Siam Niramit

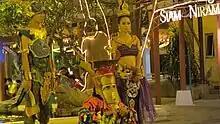
Siam Niramit Bangkok performers in 2014

"The Nation"s Pawit Mahasarinand called Siam Niramit a show for non-Thai tourists that was inapplicable to Thai viewers. Mahasarinand said audience members are incorrectly influenced into thinking the show exemplifies modern Thai theater. The author Jim Algie said of the Phuket show, "For canned culture, this is a bit on the tacky side, but cleverly constructed nonetheless." Philip Cornwel-Smith and his coauthors in the book "Bangkok: What's New, What's On, What's Best" called the Bangkok show edutainment that is a "weak retrea[d] of the official stereotype" and has "no soul". The author Joe Cummings found the show to be a "khon" that features greater technology. The author Paul Gray and his coauthors said that the vast majority of Thai theater is not understandable to foreign tourists owing to the language barrier. They cited Siam Niramit as a show that is "unashamedly tourist-oriented but the easiest place to get a glimpse of the variety and spectacle intrinsic to traditional Thai theatre". The journalist Suzanne Nam praised the show, saying it was "a little touristy" but was "entertaining" and an "easy way to learn some Thai history and have fun at the same time".